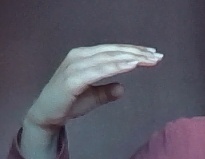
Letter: jeem